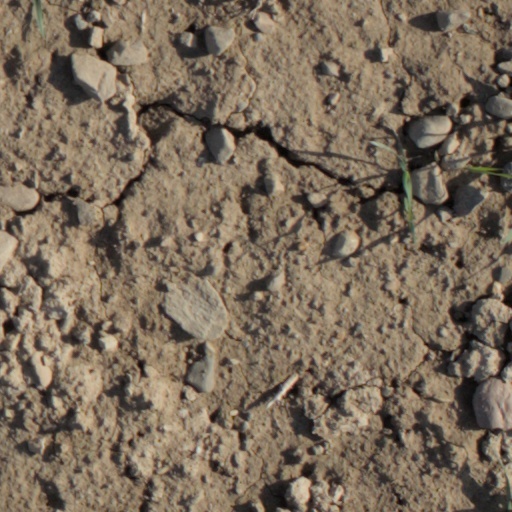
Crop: wheat